The Things of Love

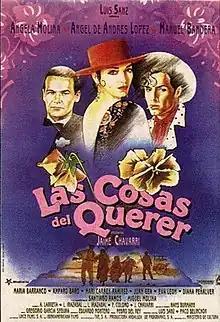
Theatrical release poster

The Things of Love is a 1989 Spanish musical film directed by Jaime Chávarri which stars Ángela Molina, Ángel de Andrés López, and Manuel Bandera.